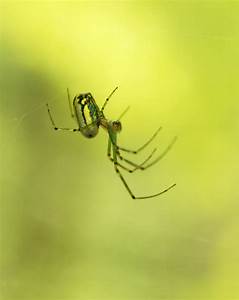
Label: spider